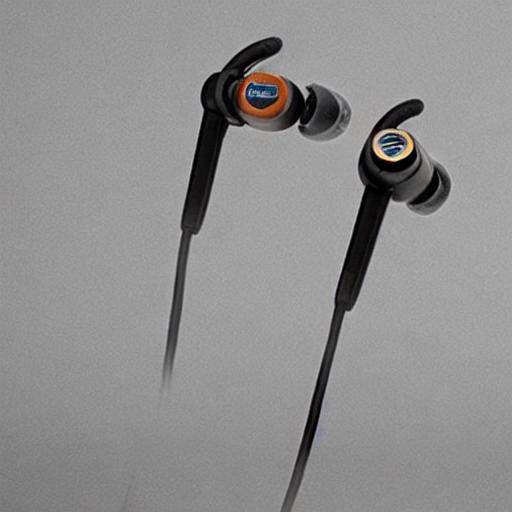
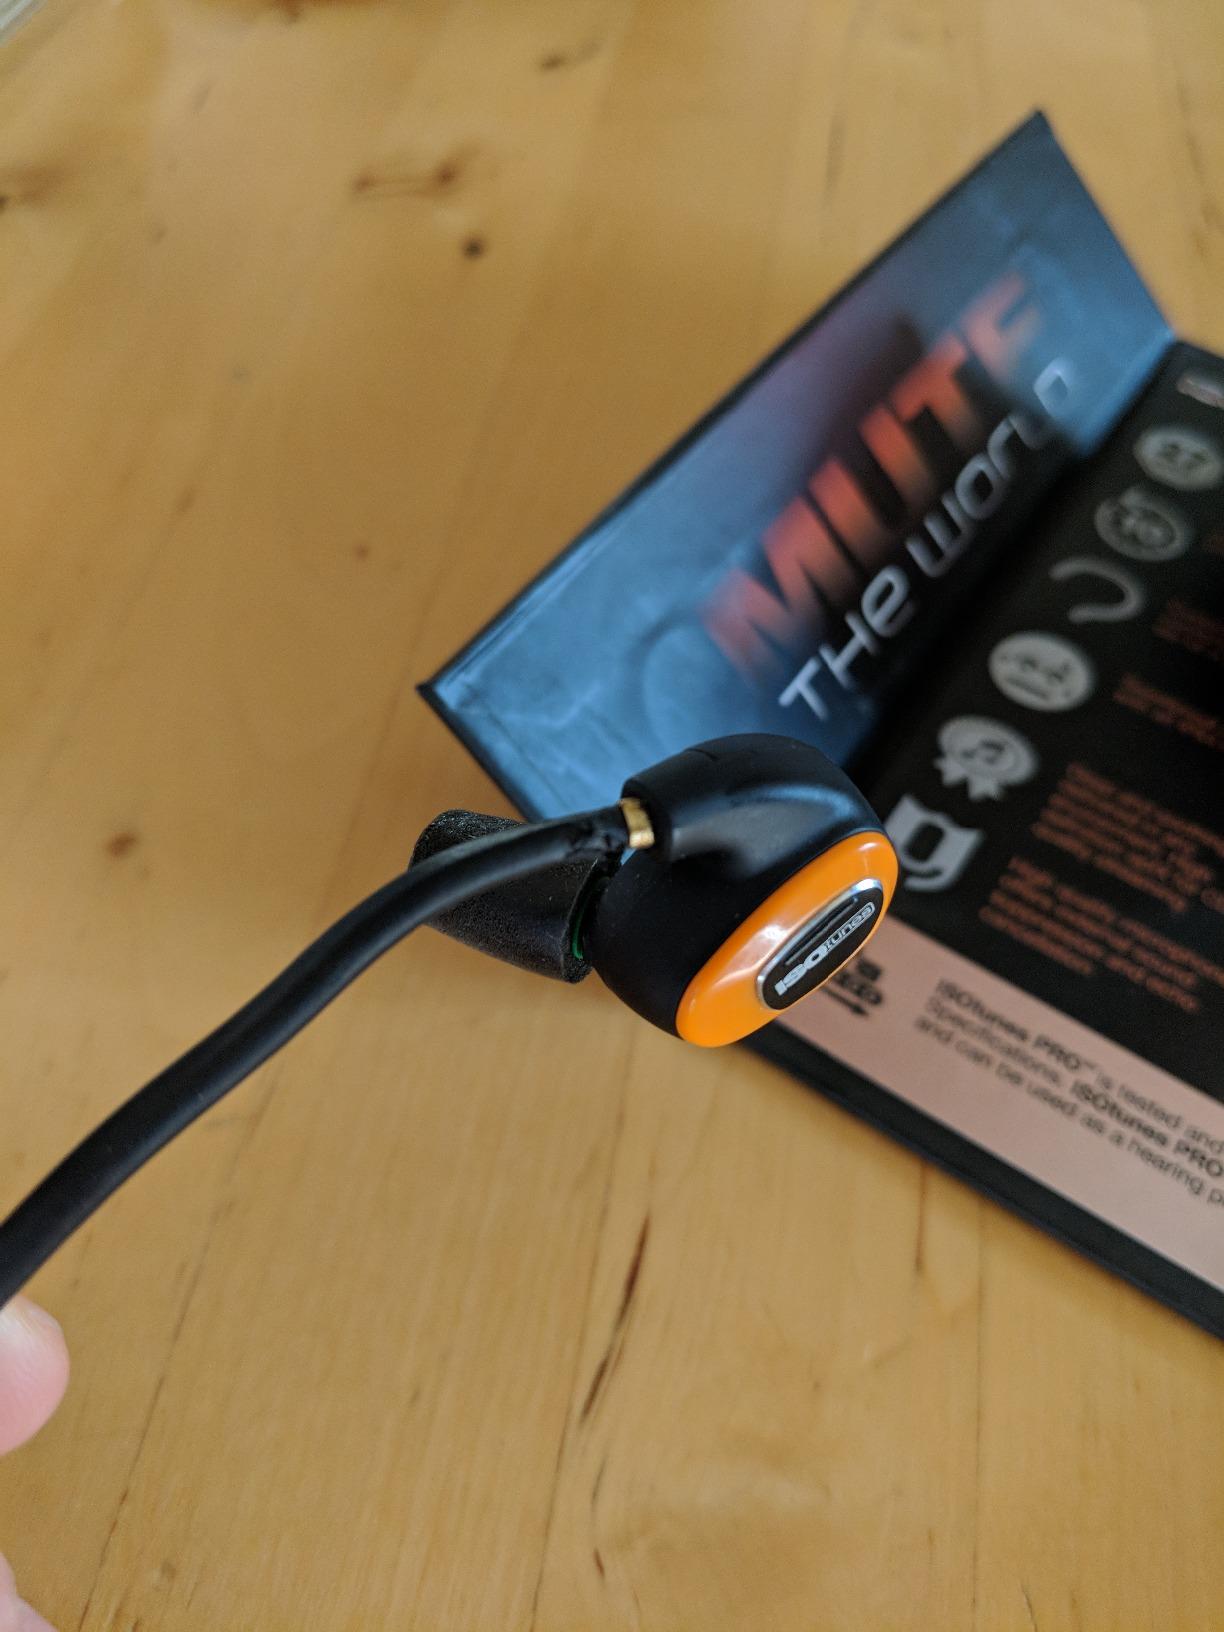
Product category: headphones
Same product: no